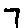
Label: 7